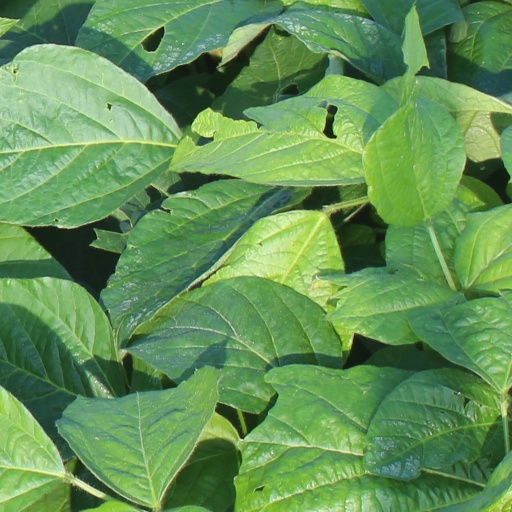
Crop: soybean